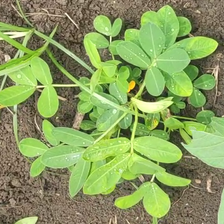
Weed species: Sicklepod_(Senna obtusifolia)